Woodstock '99

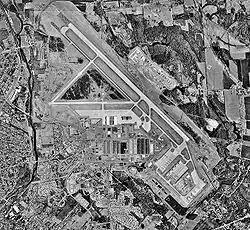
Aerial photo of Griffiss Air Force Base in 1997

The festival was held on the east side of Rome at the former Griffiss Air Force Base, a designated Superfund waste cleanup site. The U.S. Air Force had decommissioned and closed the B-52 base in September 1995, and the area was later redeveloped as Griffiss Business and Technology Park. During this time, the base was largely unused and in poor condition.